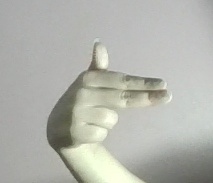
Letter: ghain